Oviraptor

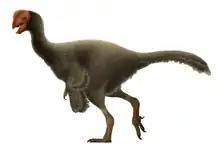
Life restoration

The skull of "Oviraptor" was deep and shortened with large fenestrae (openings) compared to other dinosaurs, and measures about 17.9 cm (7.03125 in) long as preserved. The actual length may actually be longer though, given that the holotype skull lacks several regions such as the premaxilla. The holotype skull lacks a crest in almost its entirety, however, the top surfaces of the fused parietal and frontal bones indicate that it likely had a well-developed crest, supported by the nasal and premaxilla bones (mainly the latter) of the rostrum. "Oviraptor" had an elongated maxilla and dentary, which may result into a more extended snout compared to the highly stocky jaws of other oviraptorids. The palate is rigid, extended below the jaw line and formed by the premaxillae, vomers, and maxillae. As in other oviraptorids, it may have had a pair of tooth-like projections on the palate that were directed downwards. As in other oviraptorids, the nares (external nostrils) would have been relatively small and placed high on the skull. "Oviraptor" had toothless jaws that ended in a robust, parrot-like rhamphotheca (horny beak). The curvature of the dentary tip was down-turned but less pronounced than other oviraptorids, such as "Citipati". As a whole, the lower jaw is a short and deep bone that covers .